George Csetneki

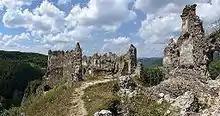
Saskő (Šášovský) Castle, today in Slovakia, owned by George Csetneki from 1396 onwards

As a member of the royal court, George frequently escorted Sigismund to his military campaigns to the southern border. He fought in the Hungarian–Ottoman War (1389–1396), he was present during the skirmishes against the Ottoman incursions in Temesvár (present-day Timișoara, Romania) in August 1392. It is plausible that George took part in the disastrous Battle of Nicopolis in September 1396, where his second cousin Michael was killed.